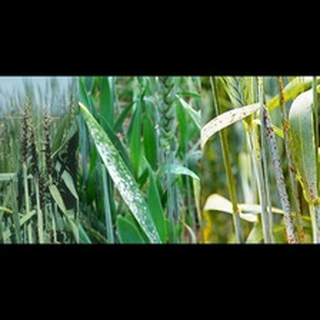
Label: wheat_tan_spot